Morrison Academy Kaohsiung

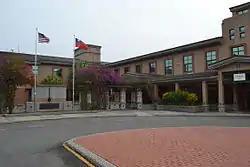
Entrance to Morrison Academy Kaohsiung

Morrison Academy Kaohsiung (MAK) is a K–12 Christian International school in Dashe District, Kaohsiung, Taiwan. It is the southern satellite school of the Morrison Academy school system.